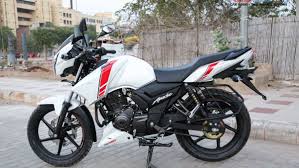
Vehicle type: Motorcycles